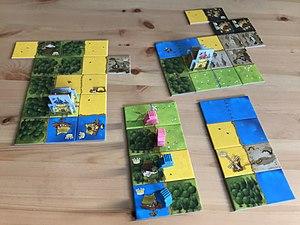
Kingdomino est un jeu de société créé par Bruno Cathala en 2016 et édité par Blue Orange.